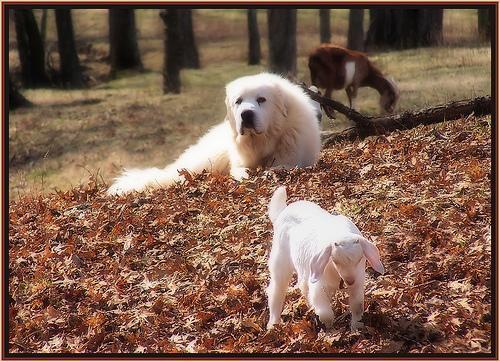
Great_Pyrenees